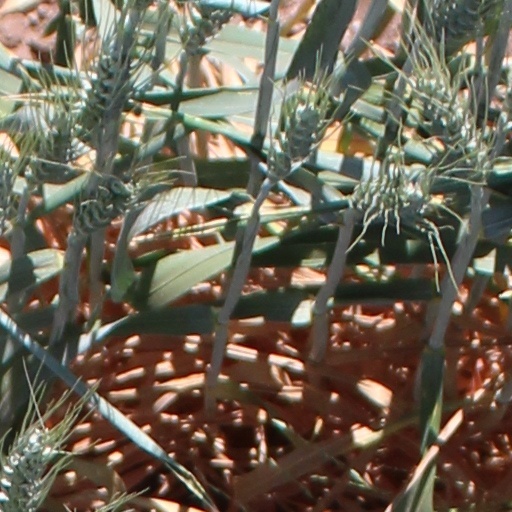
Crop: wheat